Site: brandenburg
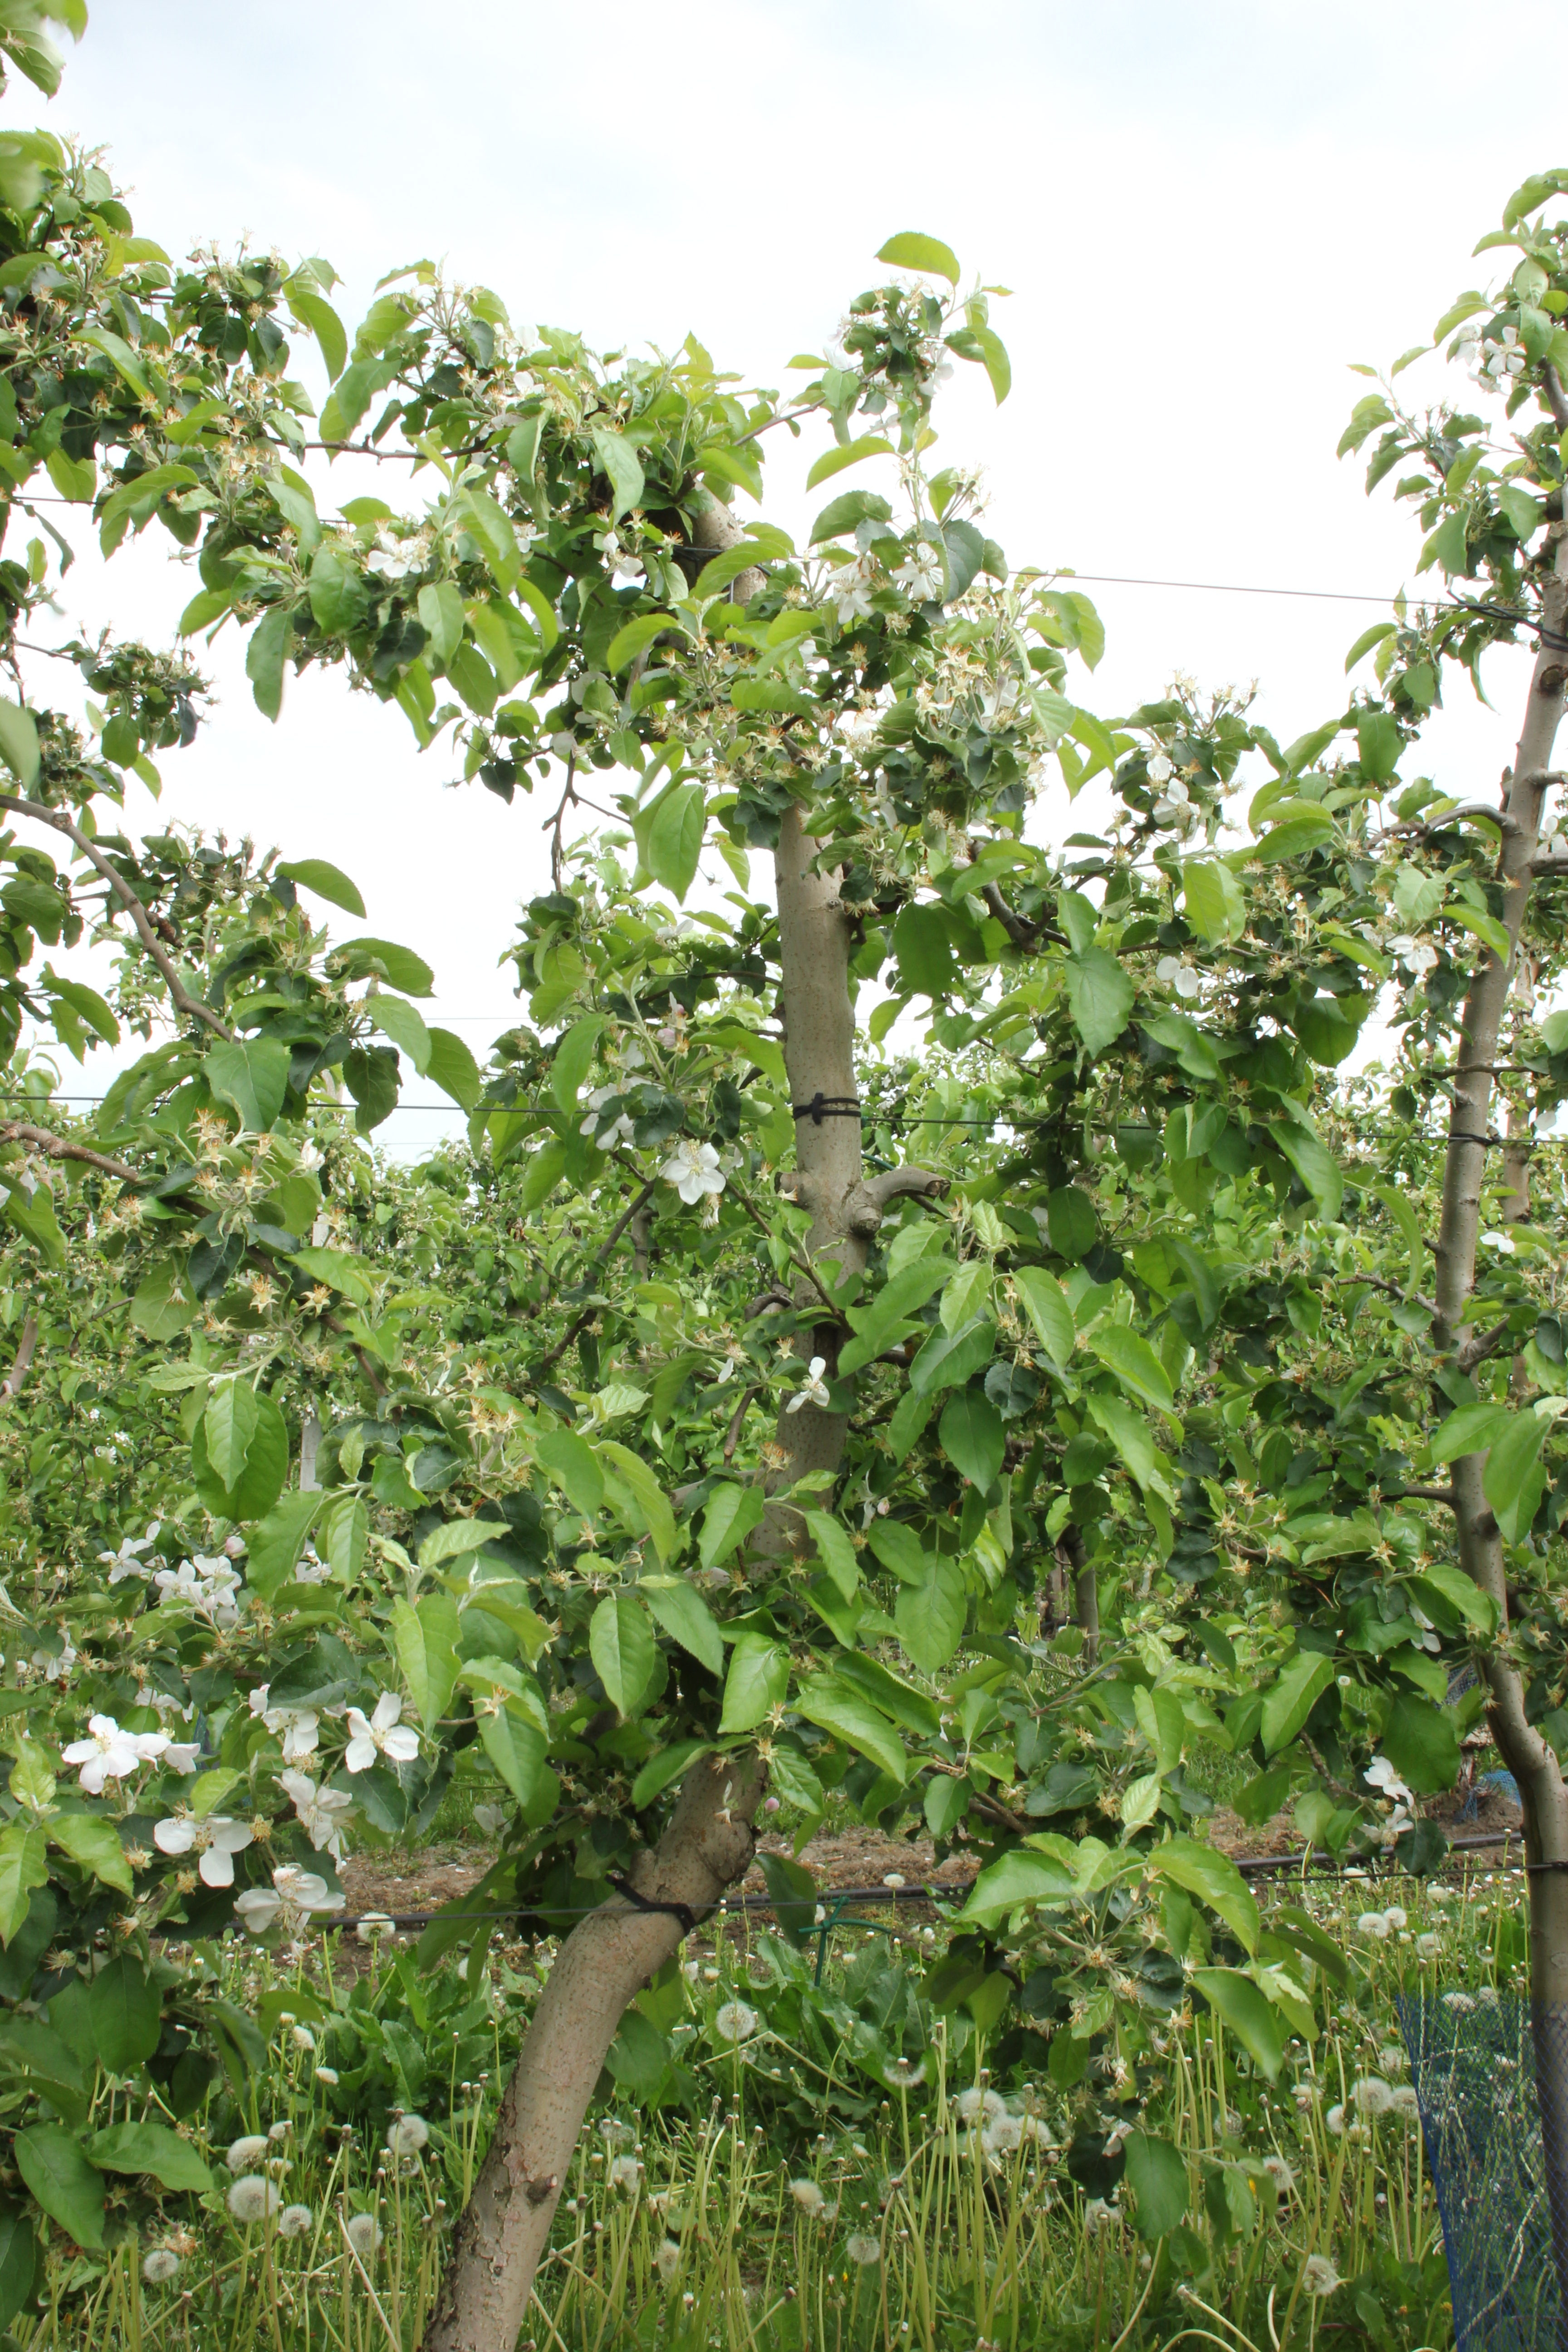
Growth stage (BBCH 67): Flowering